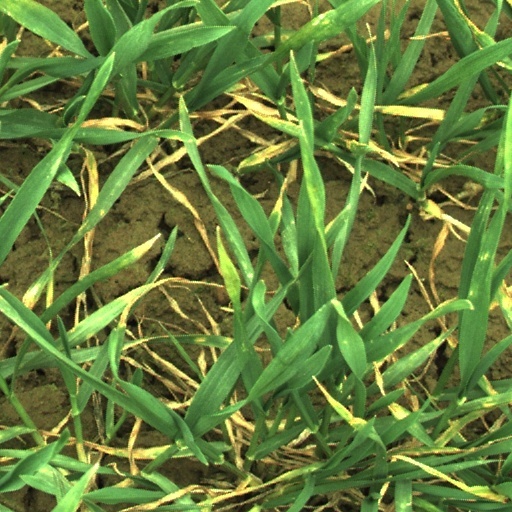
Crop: wheat